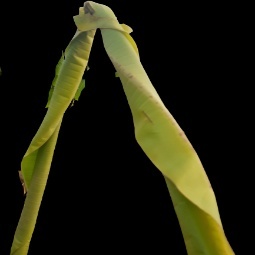
Label: Boron